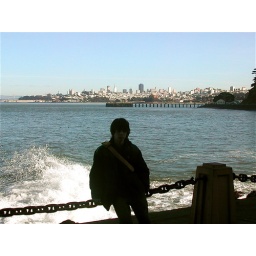
During a stroll from fisherman's wharf to the golden gate bridge in san francisco